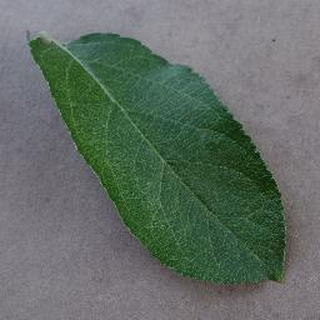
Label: healthy_apple